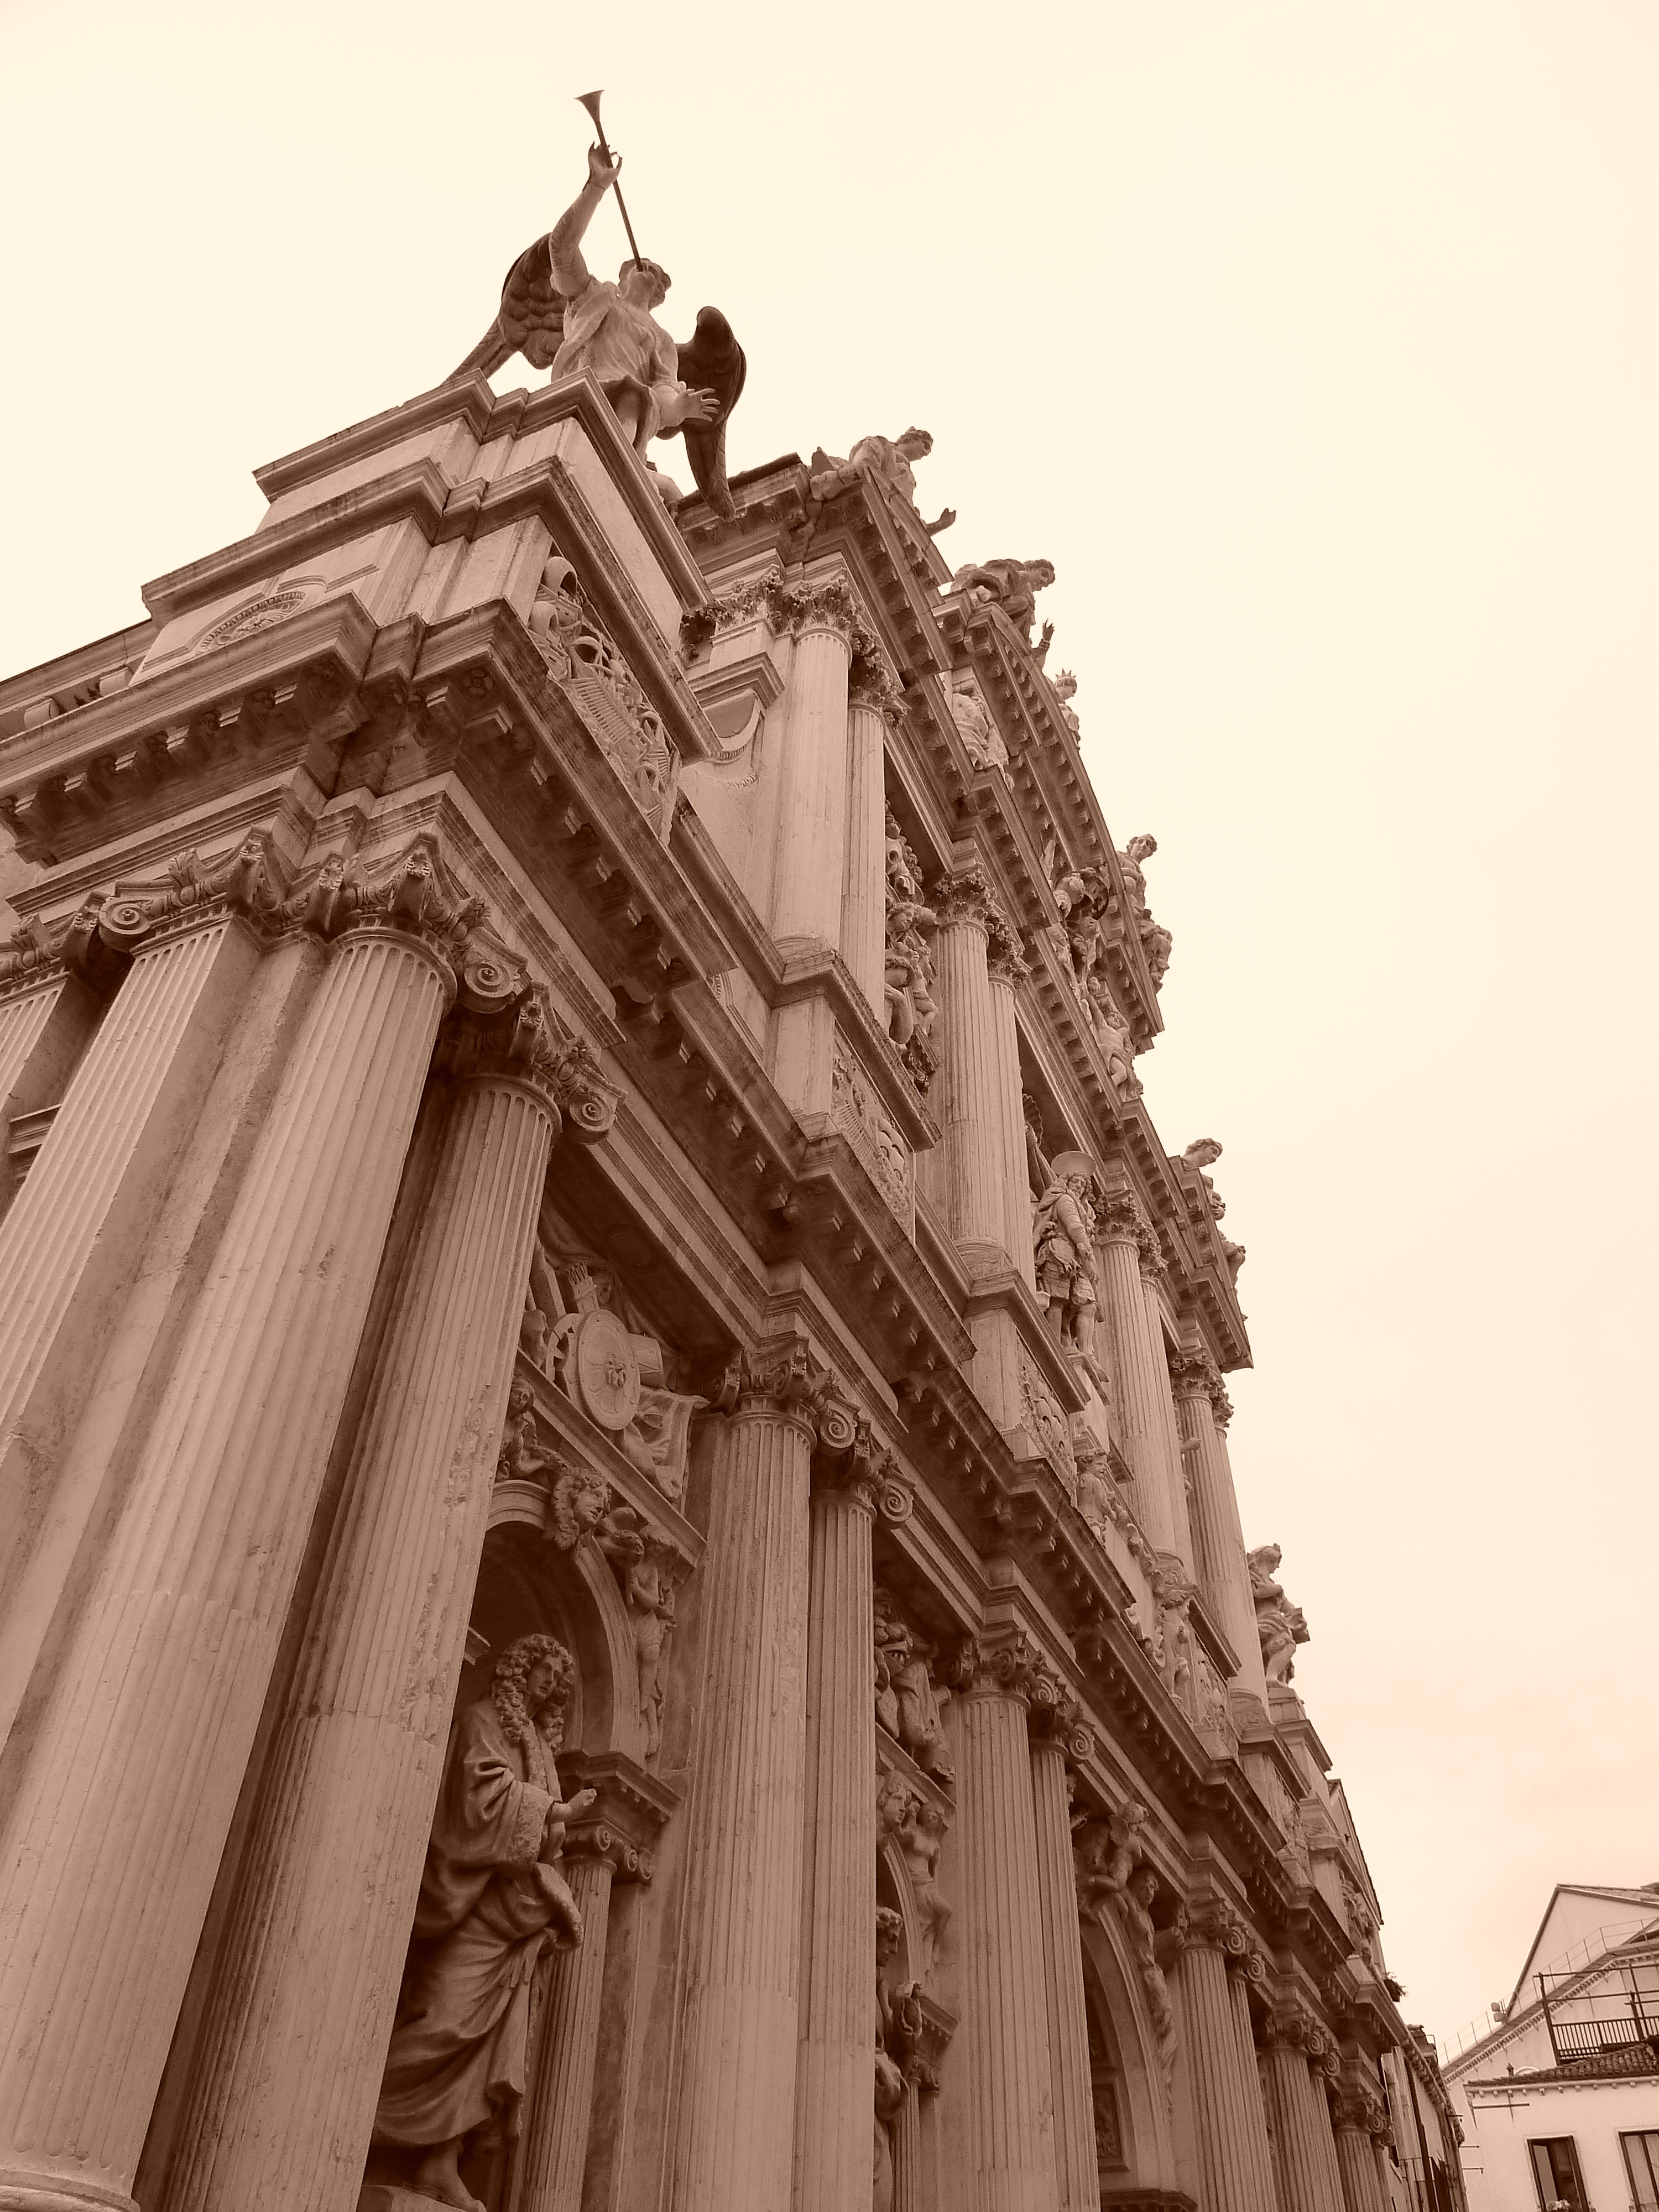
black and white, architecture, building, monument, europe, statue, column, holiday, landmark, italy, facade, venice, church, cathedral, monochrome, place of worship, sepia, temple, spire, beautiful, large, monochrome photography, ancient history